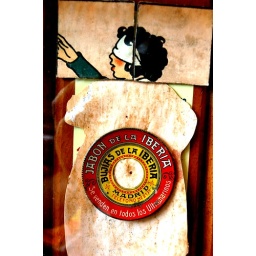
Detail from a Cornell box I've composed with flea market items collected in Madrid